Costa Rica at the FIFA World Cup

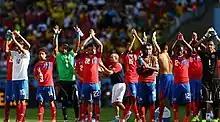
Costa Rica during the 2014 FIFA World Cup, where they achieved their best performance

This is a record of Costa Rica's results at the FIFA World Cup. The FIFA World Cup, sometimes called the Football World Cup or the Soccer World Cup, but usually referred to simply as the World Cup, is an international association football competition contested by the men's national teams of the members of "Fédération Internationale de Football Association" (FIFA), the sport's global governing body. The championship has been awarded every four years since the first tournament in 1930, except in 1942 and 1946, due to World War II.